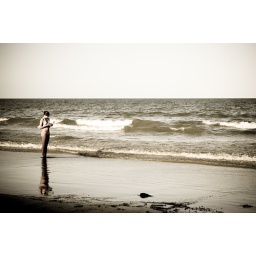
girl reading book in water